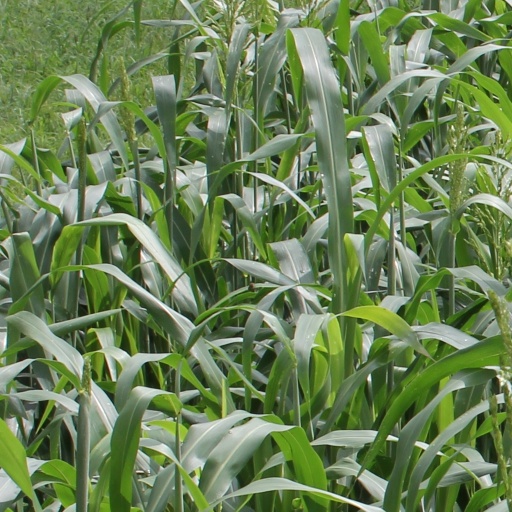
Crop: sorghum